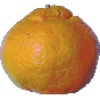
Label: Mandarine 1